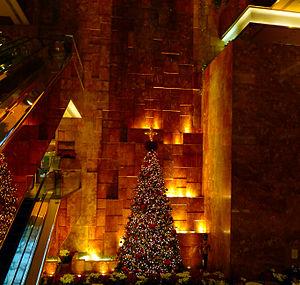
La Trump Tower est un gratte-ciel de 58 étages, situé au 725 de la Cinquième avenue, au croisement de la 56ᵉ rue à New York, États-Unis.